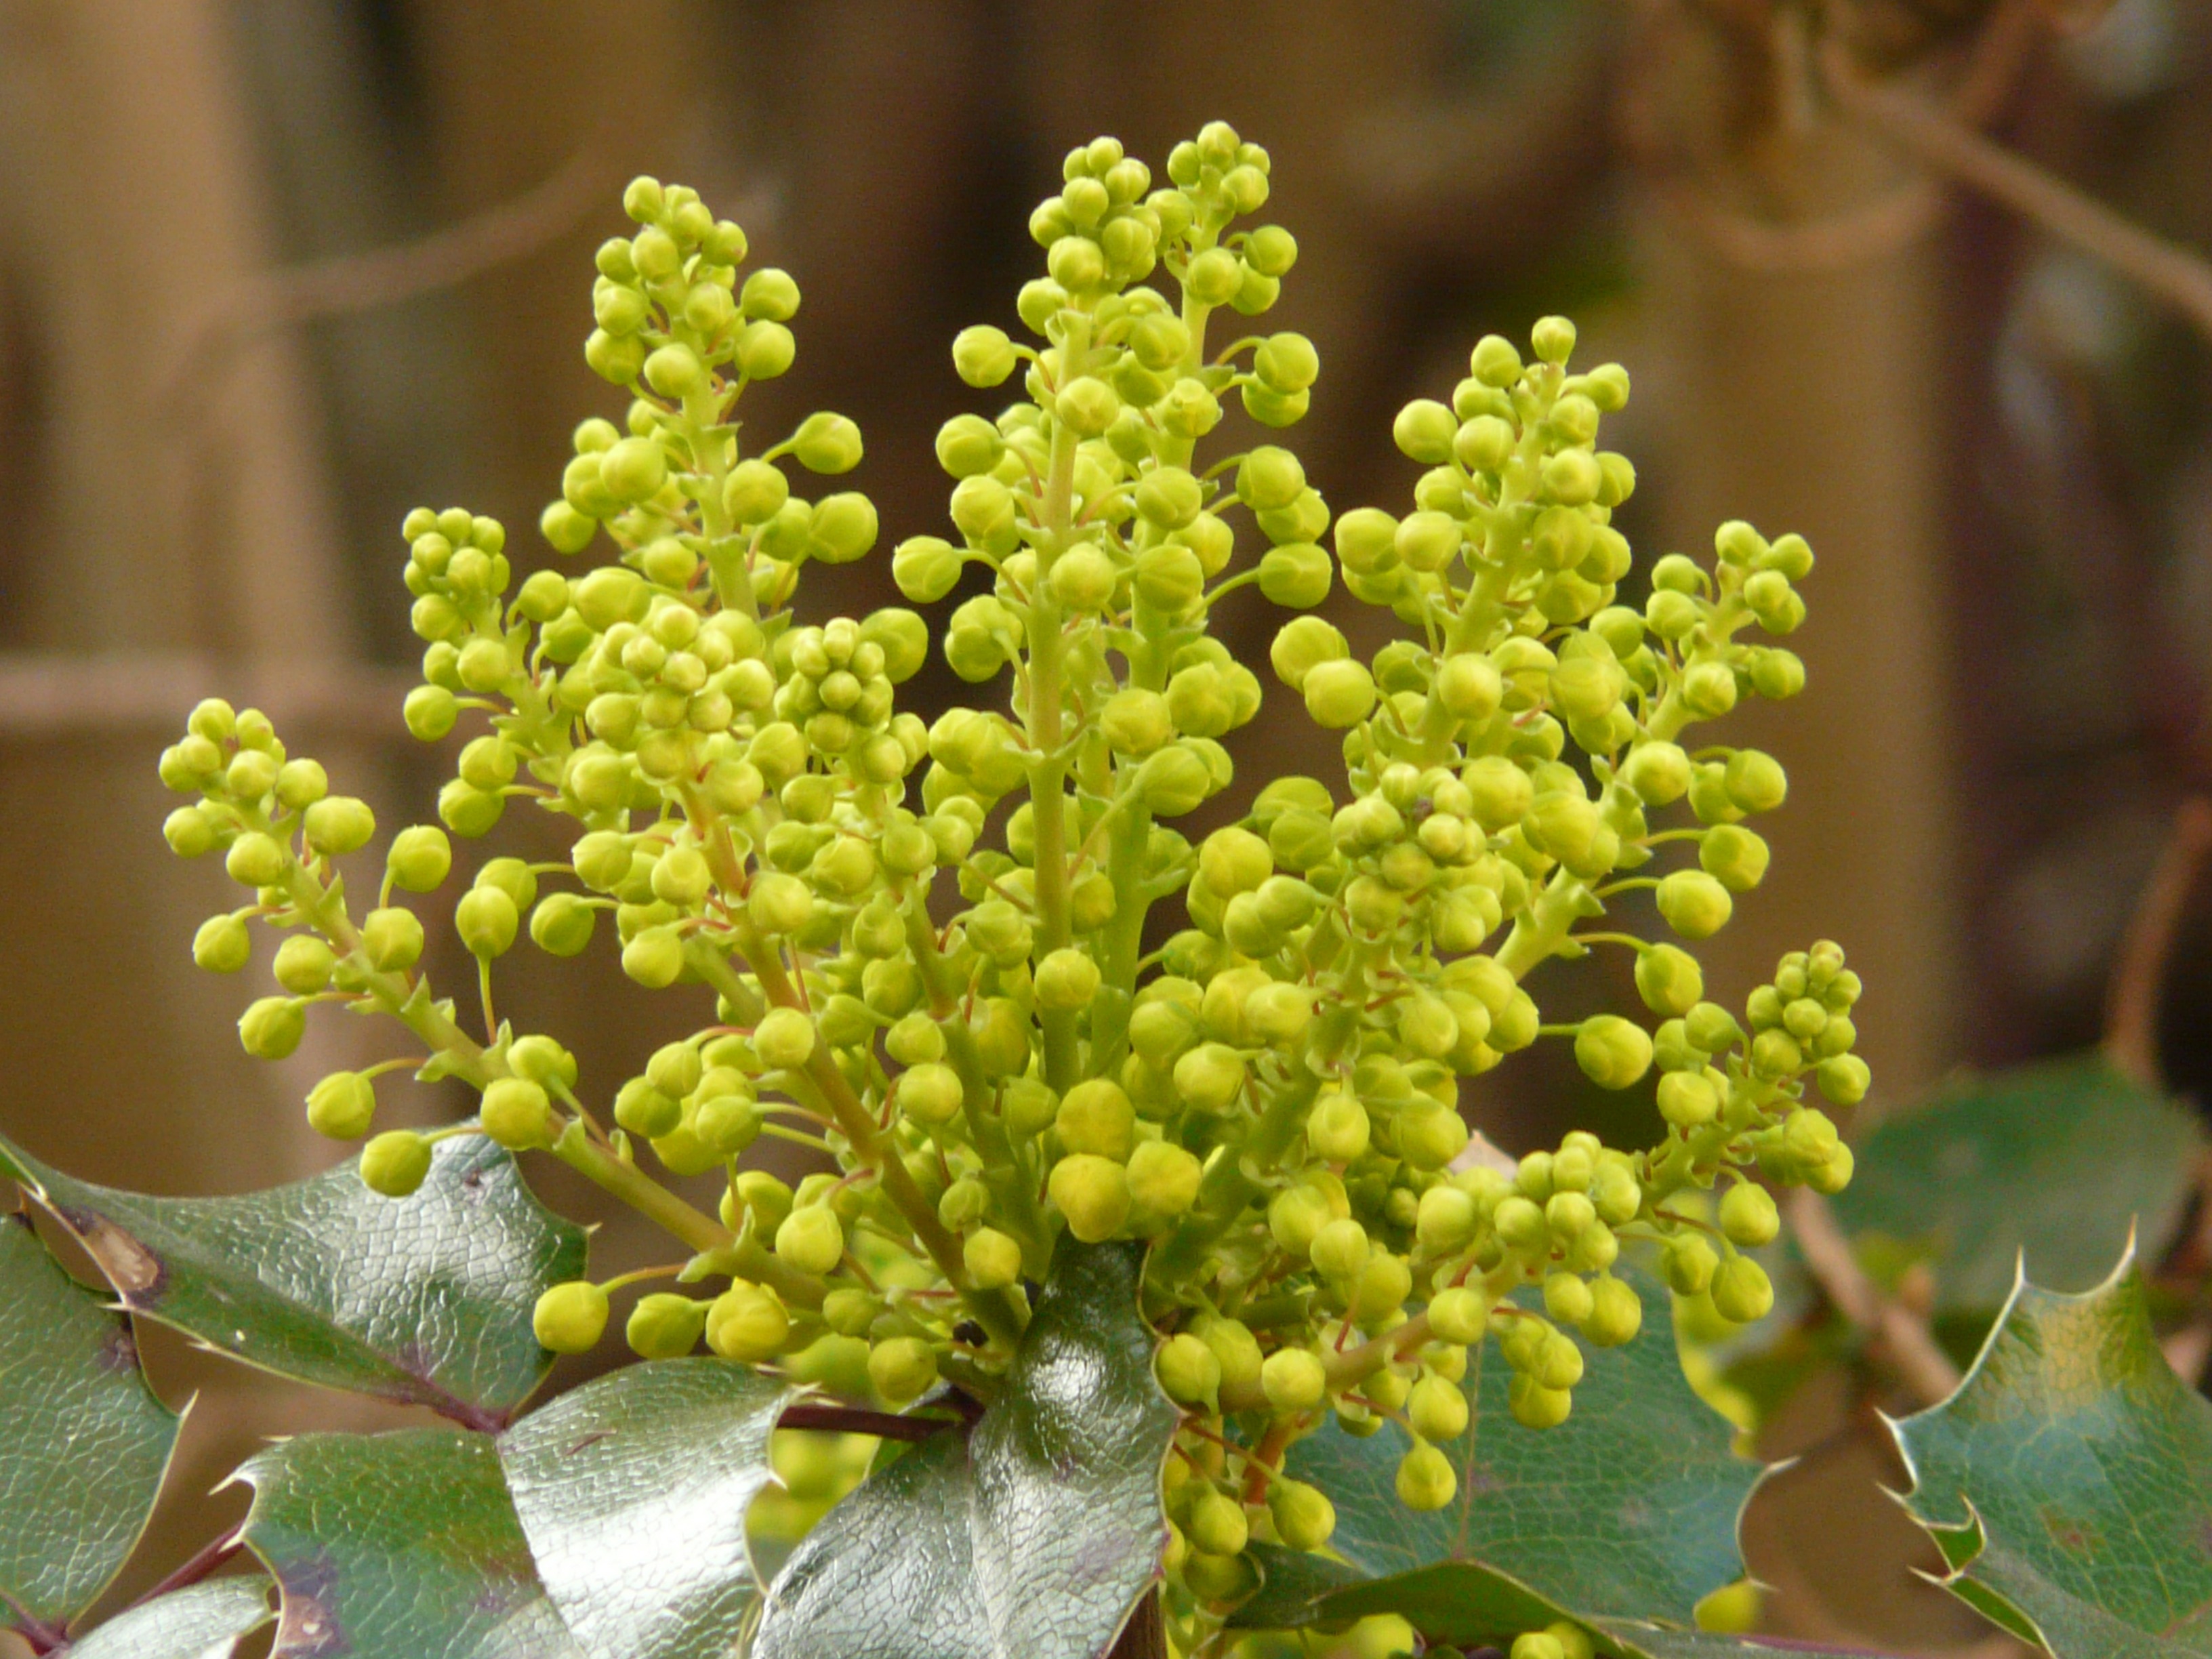
tree, blossom, plant, fruit, leaf, flower, bloom, food, green, produce, evergreen, botany, yellow, flora, shrub, ornamental, mahogany, macro photography, mahonia, flowering plant, coccoloba uvifera, berberitzengew chs, berberidaceae, woody plant, land plant, oregon grape, ordinary mahogany, mahonia aquifolium, stechdornbl ttrige mahonie, evergreen strauchart